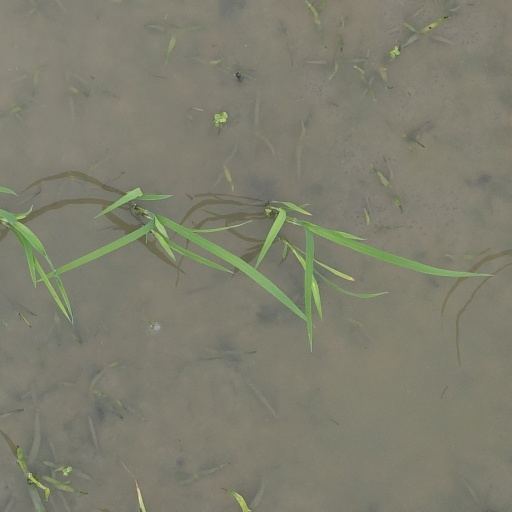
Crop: rice